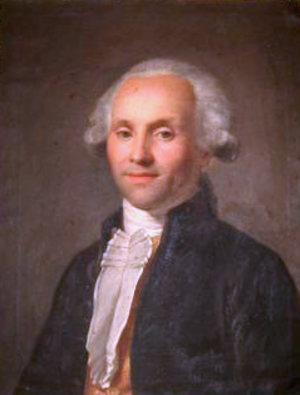
Portrait de Victor d'Hupay (v.1790)